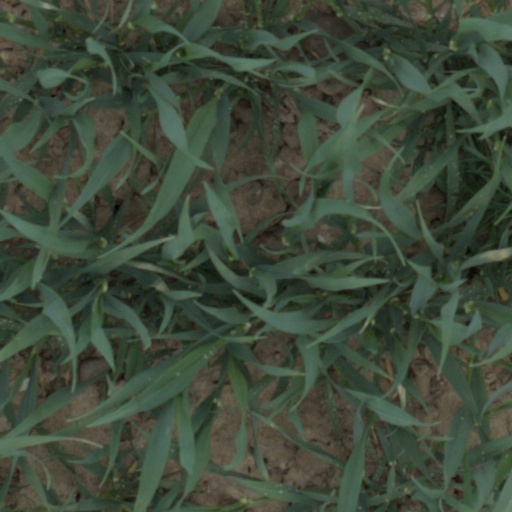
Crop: wheat